Jan Espen Kruse

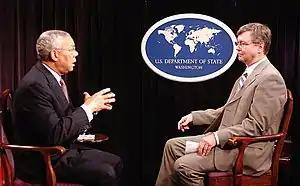
Colin Powell & Jan Espen Kruse

Jan Espen Kruse (born 9 July 1956) is a Norwegian journalist and correspondent.